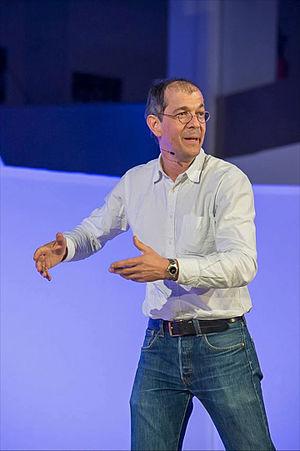
Michael von Graffenried, né à Berne le 7 mai 1957, est un photographe suisse. Il vit et travaille entre Berne, Paris et Brooklyn depuis le début des années 1990.